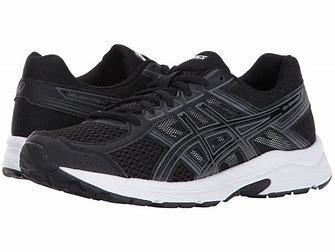
Brand: Asics
Model: Gel Contend 4